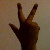
The image shows a hand gesture representing the number 3 in Indian Sign Language.